Joan Hassall

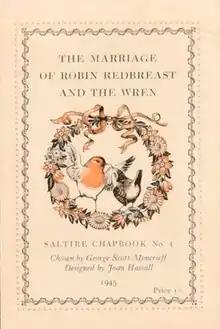
"The Marriage of Robin Redbreast and the Wren", Saltire Chapbook No. 4 (1945)

During World War II John Kingsley Cook, a tutor of Book Illustration and Drawing at Edinburgh College of Art, suggested that Joan Hassall act as his replacement, a post that she accepted. This was a time that was, in many ways, profitable for Hassall. She was commissioned to produce a series of chapbooks for the Saltire Society, and established links with the publishers Oliver & Boyd that led to a number of commissions. She designed all aspects of the chapbooks, including the typography, and went on to be responsible for the overall design of some of her other books. She was, at times, very critical of how her work was reproduced in books, and turned down commissions from publishers in whom she did not have confidence.